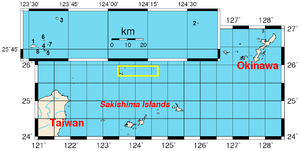
Senkakuøerne
Senkaku-øerne består af otte øer: 1. Uotsuri-jima (Diaoyu Dao), 2. Taishō-jima (Chiwei Yu), 3. Kuba-jima (Huangwei Yu), 4. Kita-kojima (Beixiao Dao), 5. Minami-kojima (Nanxiao Dao), 6. Oki-no-Kitaiwa (Da bei xiao dao), 7. Oki-no-Minami-iwa (Da nan xiao dao), 8. Tobise (Fei lai dao.)
Senkaku-øerne, tillige kendte som Diaoyuøerne, er en for tiden ubeboet øgruppe i det Østkinesiske Hav. Den ligger nord for Ryukyuøernes sydvestligste del Sakishimaøerne og nordøst for Taiwan.